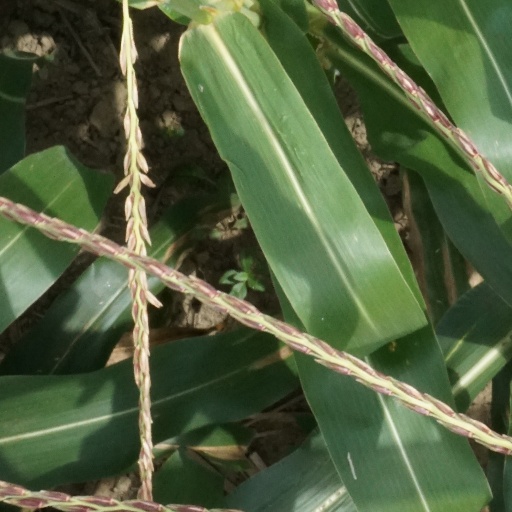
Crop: maize; corn